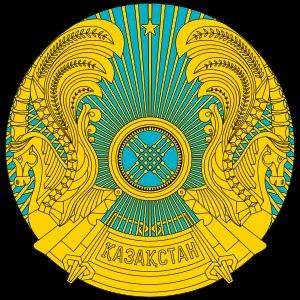
Un cheval ailé est un cheval possédant une paire d'ailes, généralement à plumes et inspirées de celles des oiseaux. Cette forme fantastique et imaginaire du cheval est présente depuis la plus haute Antiquité dans l'art et les récits de mythes, de légendes, différentes religions, et les traditions du folklore populaire. Originaire du Proche-Orient ancien, le cheval ailé arrive en Europe avec le Pégase de la mythologie grecque. Il est très présent dans la mythologie arabe, et en Inde, tant dans les traditions hindouistes que le bouddhisme. Il est attesté en Chine, chez les Étrusques, en France dans le folklore du Jura, en Corée avec Chollima, en Afrique et en Amérique du Nord.
Tulpar est un qualificatif désignant un cheval ailé dans la mythologie turque, chez les tatars, et d'autres peuples d'Asie centrale.